Santurce, San Juan, Puerto Rico

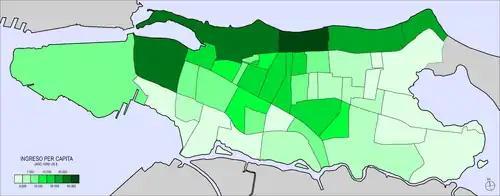
Per capita income by sub-district of Santurce according to Census 2000.

Despite notable developments such as the Puerto Rico Convention District and the Tren Urbano, early 21st century Santurce saw a continuation of a period of economic decline now coupled with the financial crisis of the local banking and mortgage system. The district however began a period of cosmopolitan revival and economic growth in 2009, as many new local establishments such as bars, clubs and restaurants opened their doors due to the resurging importance of trade and tourism prompted by a decrease in rent which attracted both artists and entrepreneurs to the area. Since then, Santurce began experiencing a new wave of gentrification and is now hailed by many as Puerto Rico's "hipster haven". In 2018, twenty-two murals were painted in and around Santurce to illustrate Santurce's culture and history, which inspired the annual "Santurce es Ley" arts festival, the largest mural and arts festival in the Caribbean and one of the largest of its kind in Latin America.